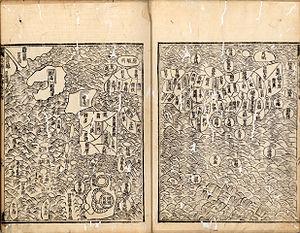
Sin Sukju est un homme politique, un linguiste, un philosophe confucéen, un diplomate, un artiste, et un professeur coréen de la dynastie Joseon. Il est considéré comme l'un des principaux érudits de son époque. Il servit le roi Sejong, créateur du hangeul, l'alphabet coréen. Les noms de plume de Sin Sukju sont Huihyeondang et Bohanjae. Son nom de courtoisie était Beomong. Sa flexibilité en matière de politique lui a permis d'atteindre des positions importantes pendant le règne de Sejong puis de servir sept rois et en particulier de survivre au coup d'état de Sejo.
Le Haedong chegukki est un libre d'histoire et de géographie coréen publié en 1471. Il traite de l'histoire du Japon et des Ryūkyū.
L'historiographie de la Corée désigne l'examen des méthodes suivies et des hypothèses formulées dans l'étude et l'écriture de l'histoire de la Corée.